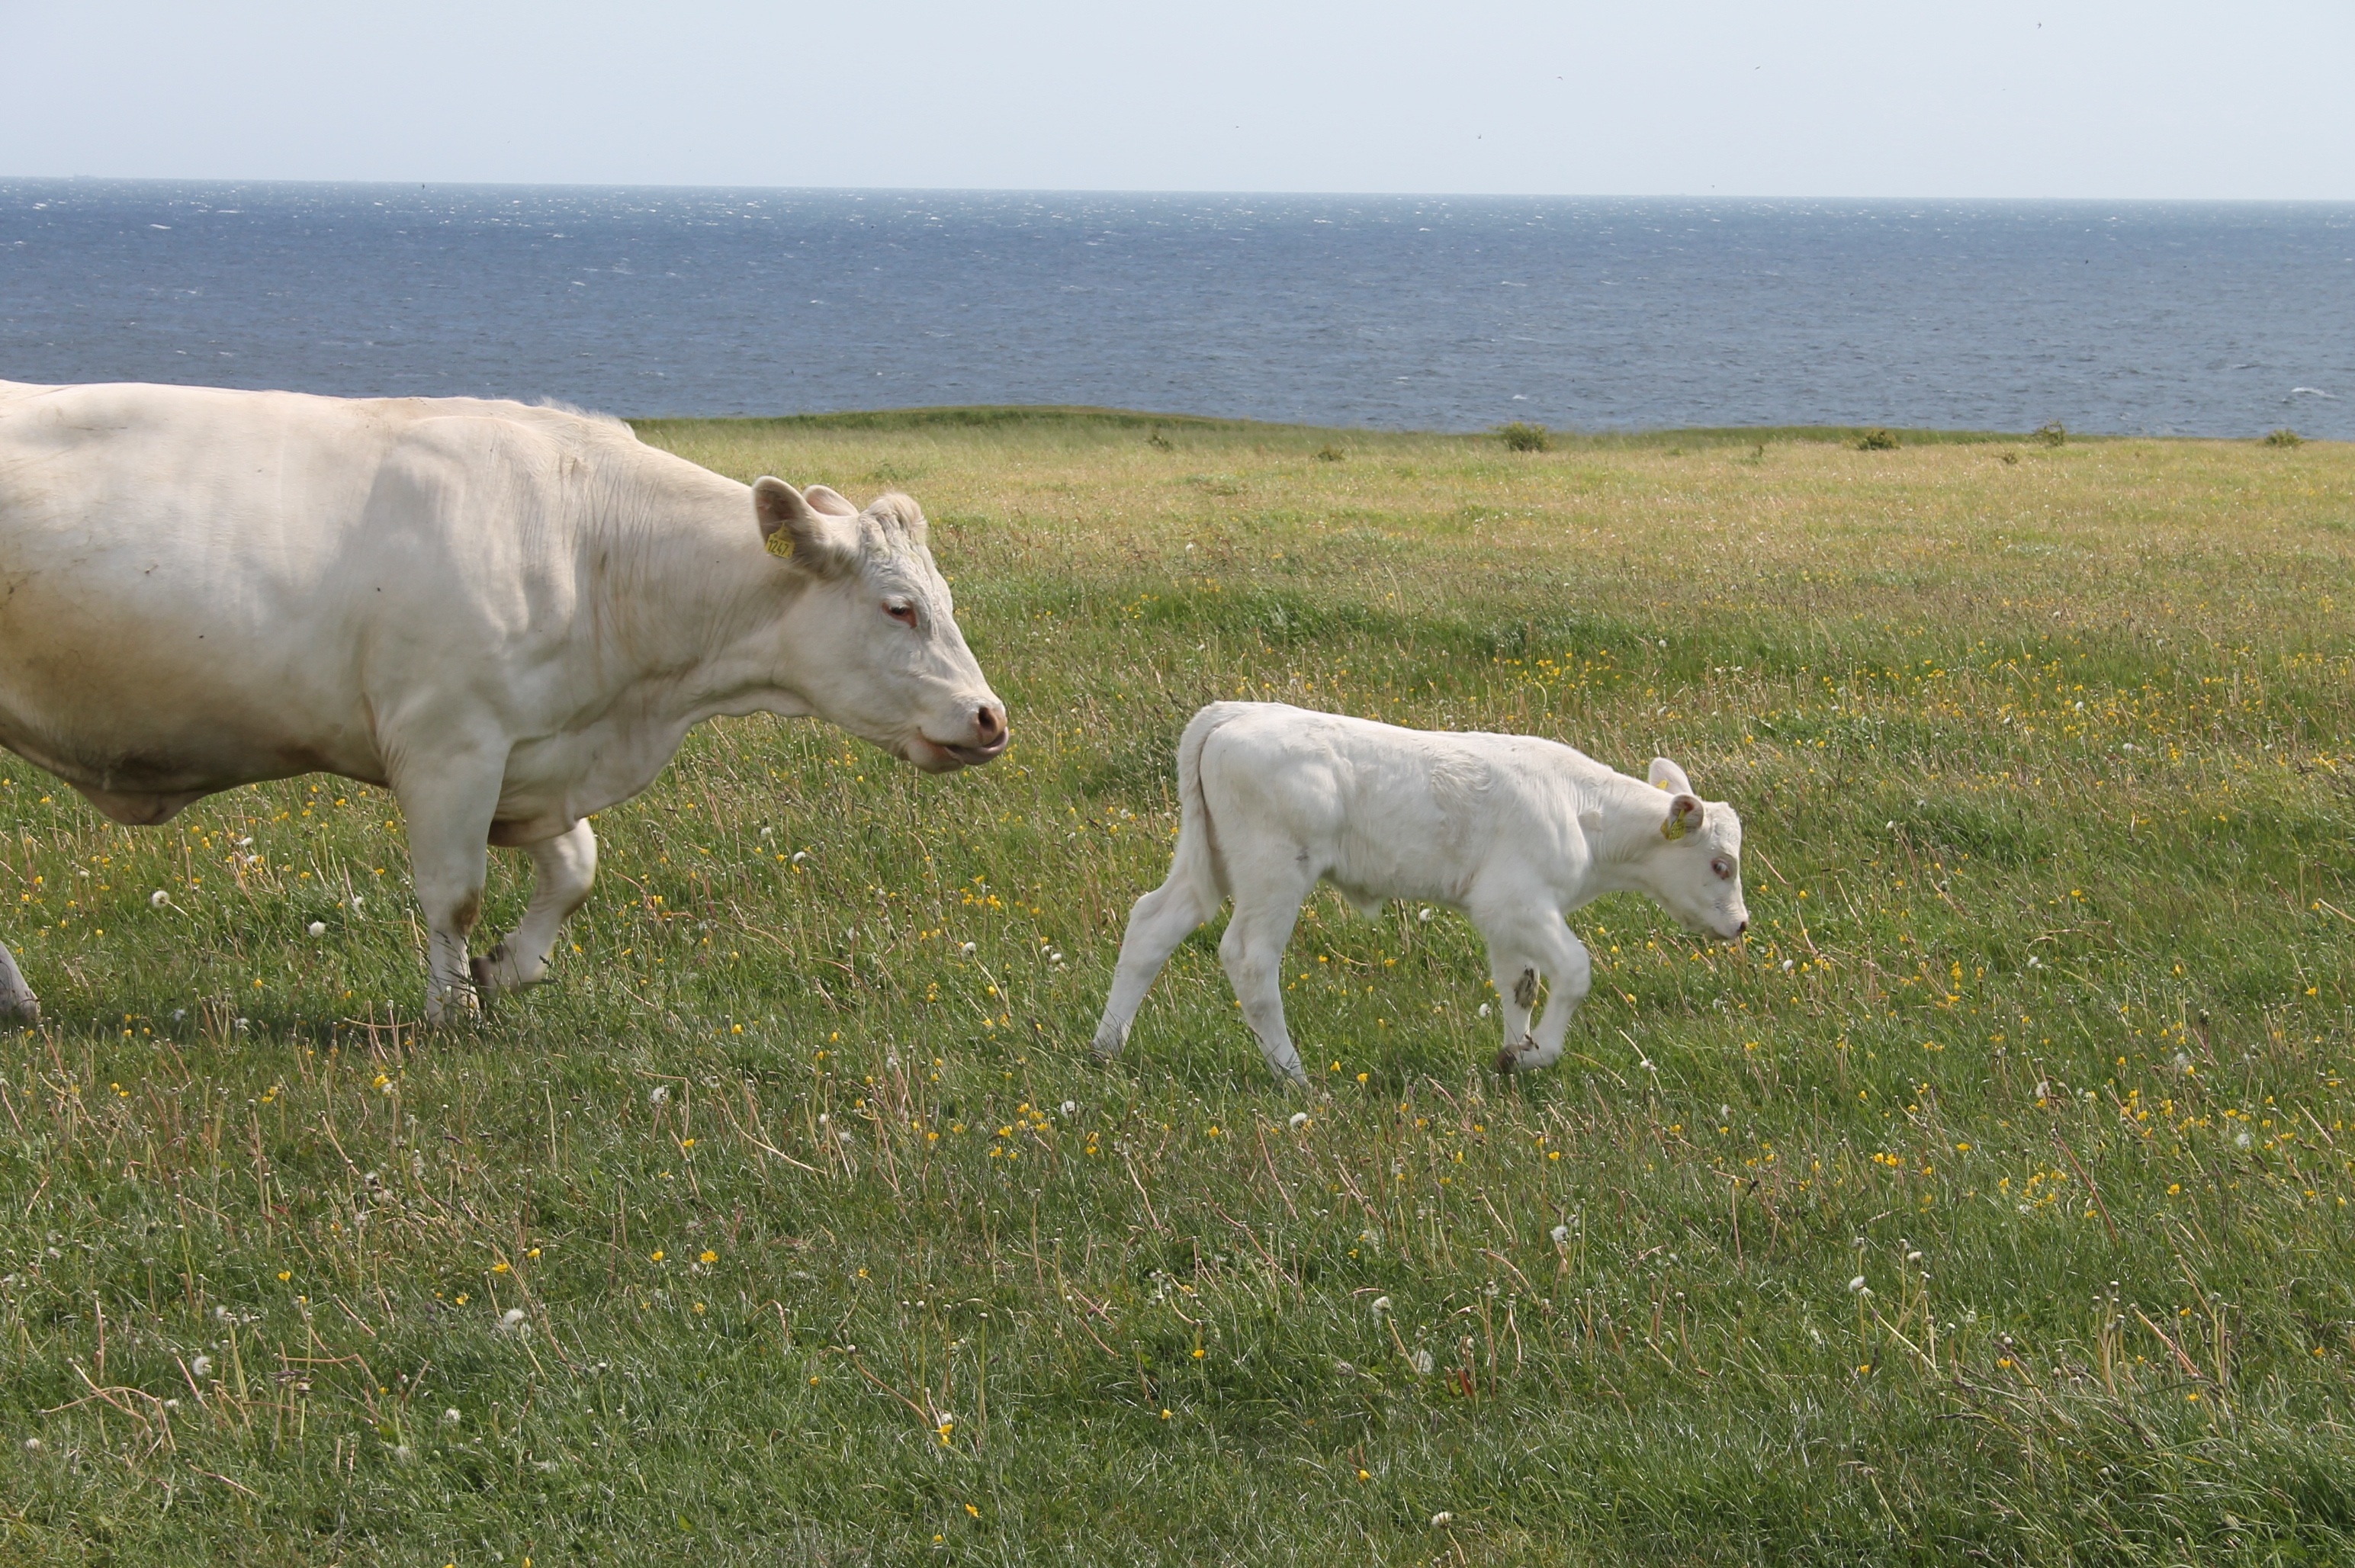
grass, field, farm, meadow, summer, love, herd, pasture, grazing, mammal, together, fauna, parent, free, bed, grassland, animals, sweden, vertebrate, protection, habitat, ko, rural area, hage, dairy cow, cattle like mammal